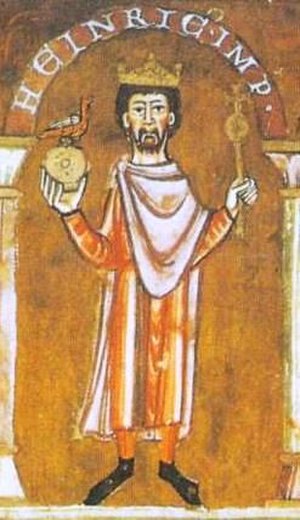
Henrik 4., tysk-romersk kejser
Kejser Henrik 4.
Henrik 4. var tysk konge fra 1056 og tysk-romersk kejser fra 1084 til 1106.